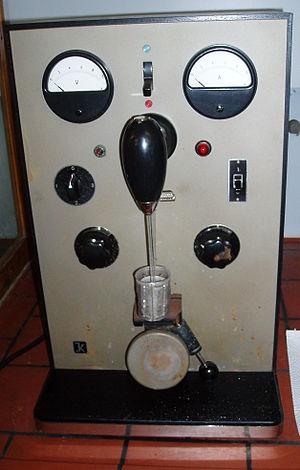
L'électrogravimétrie est une méthode d’électroanalyse qui est utilisée pour séparer et quantifier les ions d'une substance, généralement d'un métal. Dans ce processus, la solution d'analyte est électrolysée.